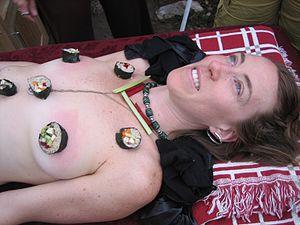
Le nyotaimori, plus connu sous le nom de « corps sushi », consiste à manger des sashimis ou des sushis présentés sur le corps d'une femme nue.